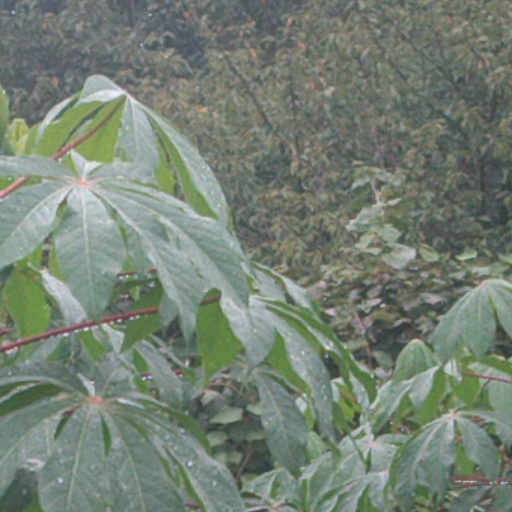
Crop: cassava